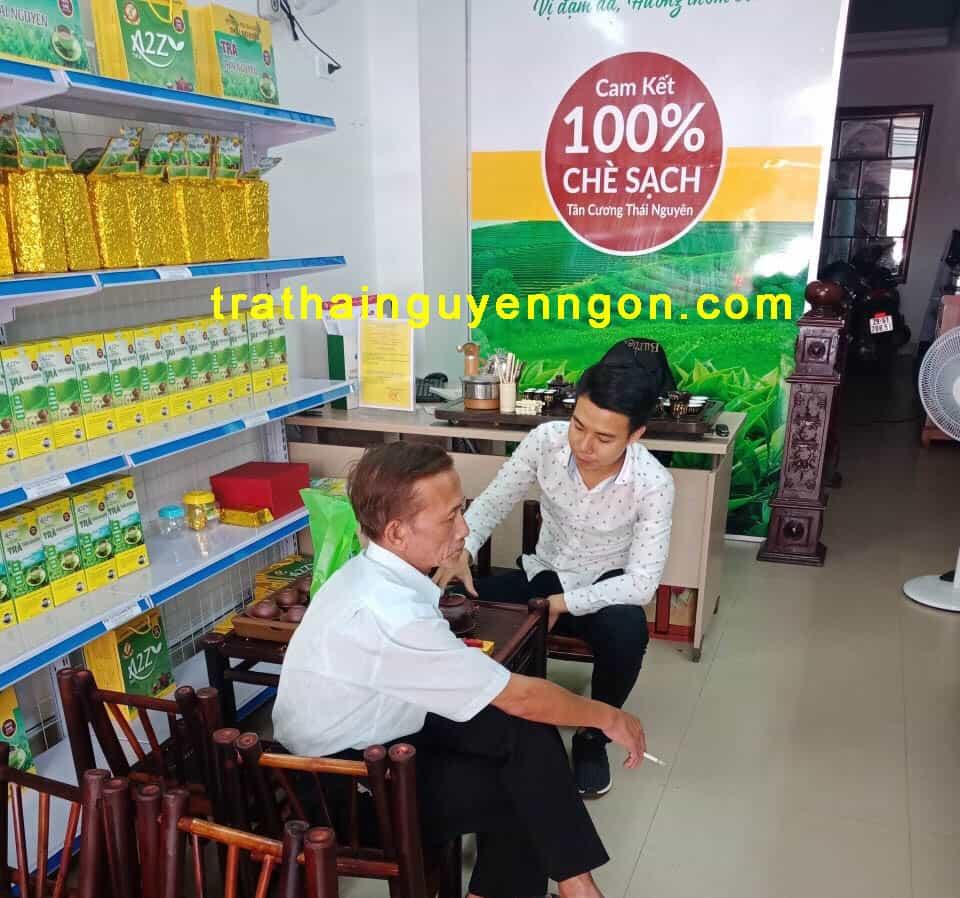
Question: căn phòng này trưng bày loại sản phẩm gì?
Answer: chè sạch tân cương thái nguyên